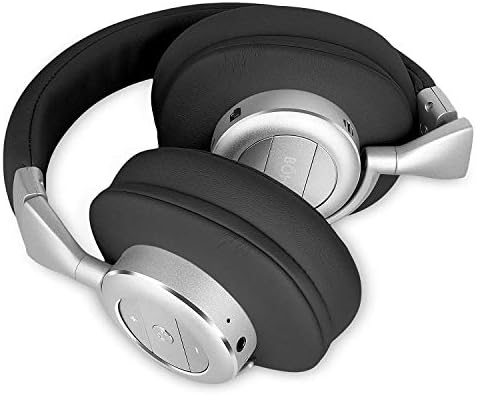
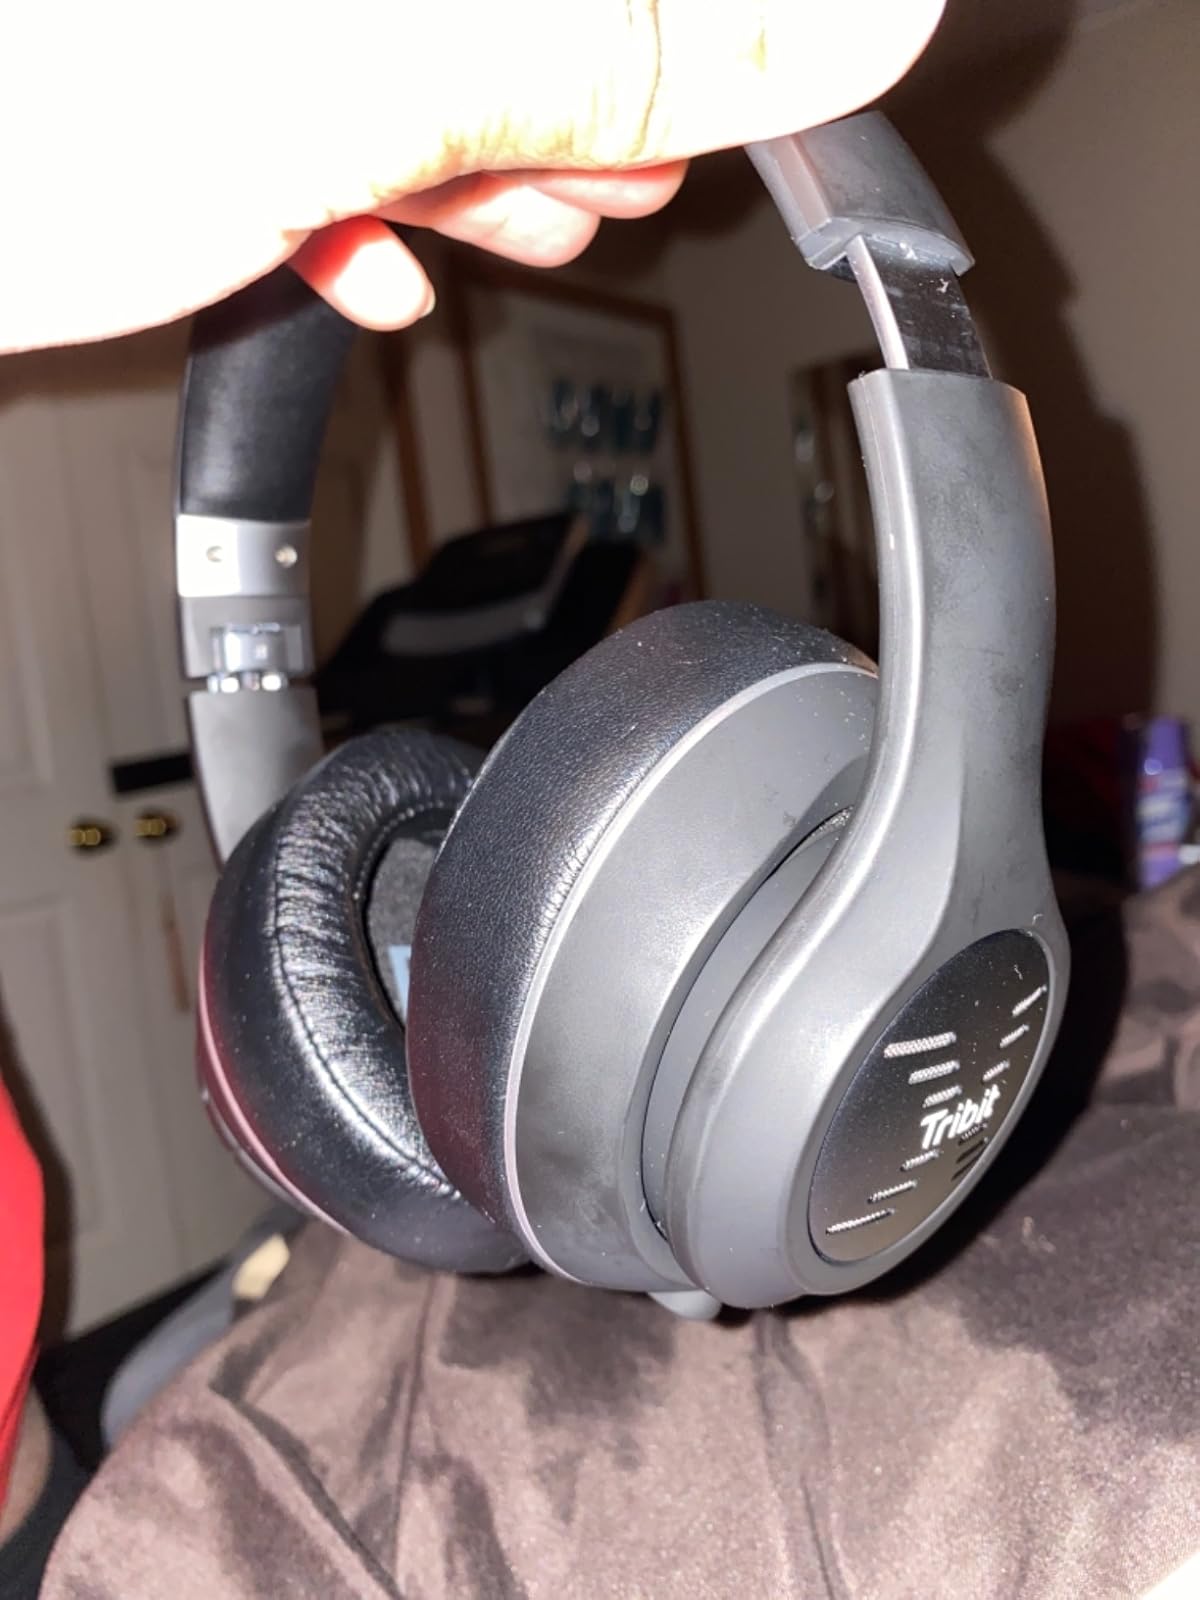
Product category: headphones
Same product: no